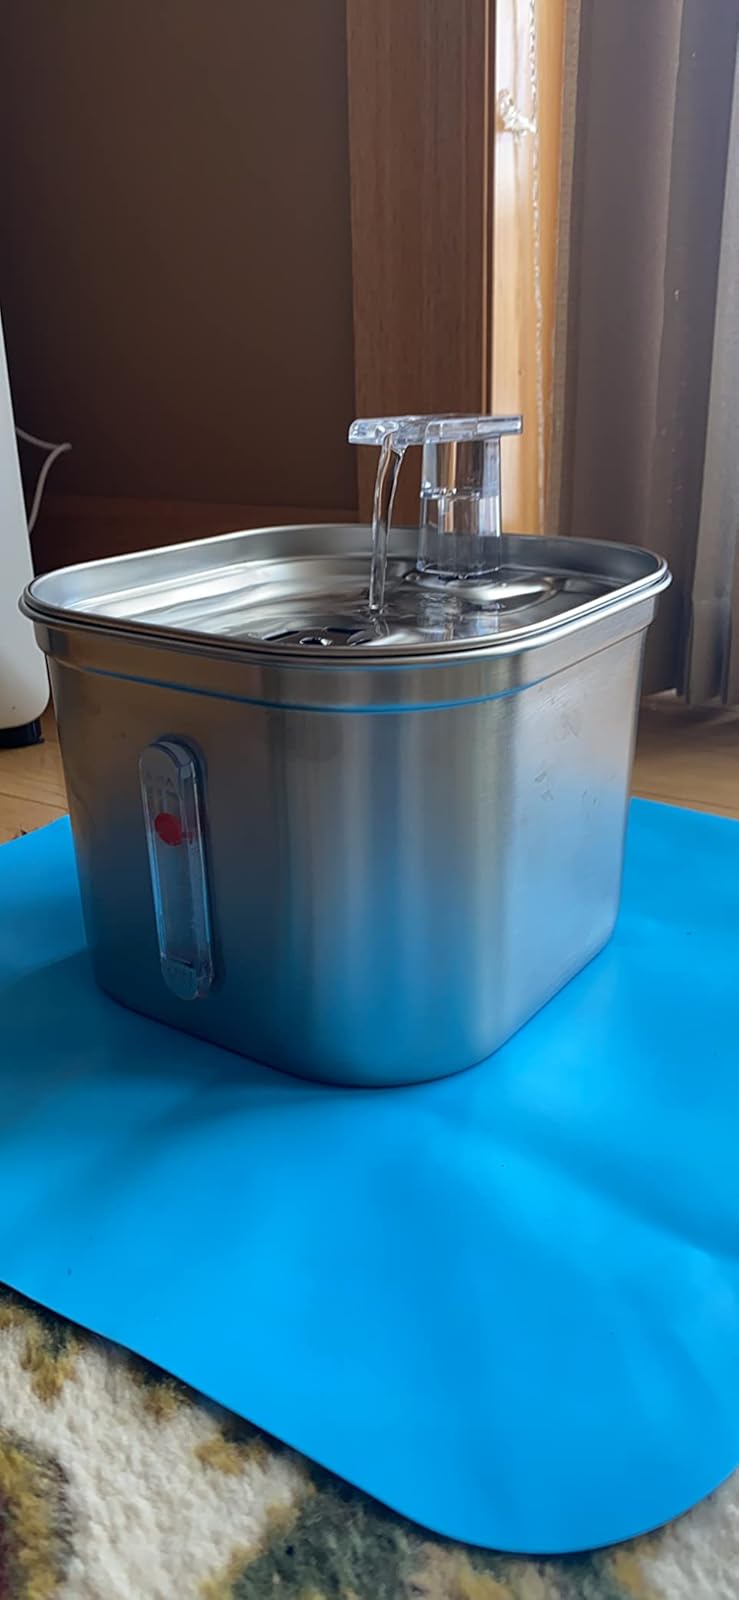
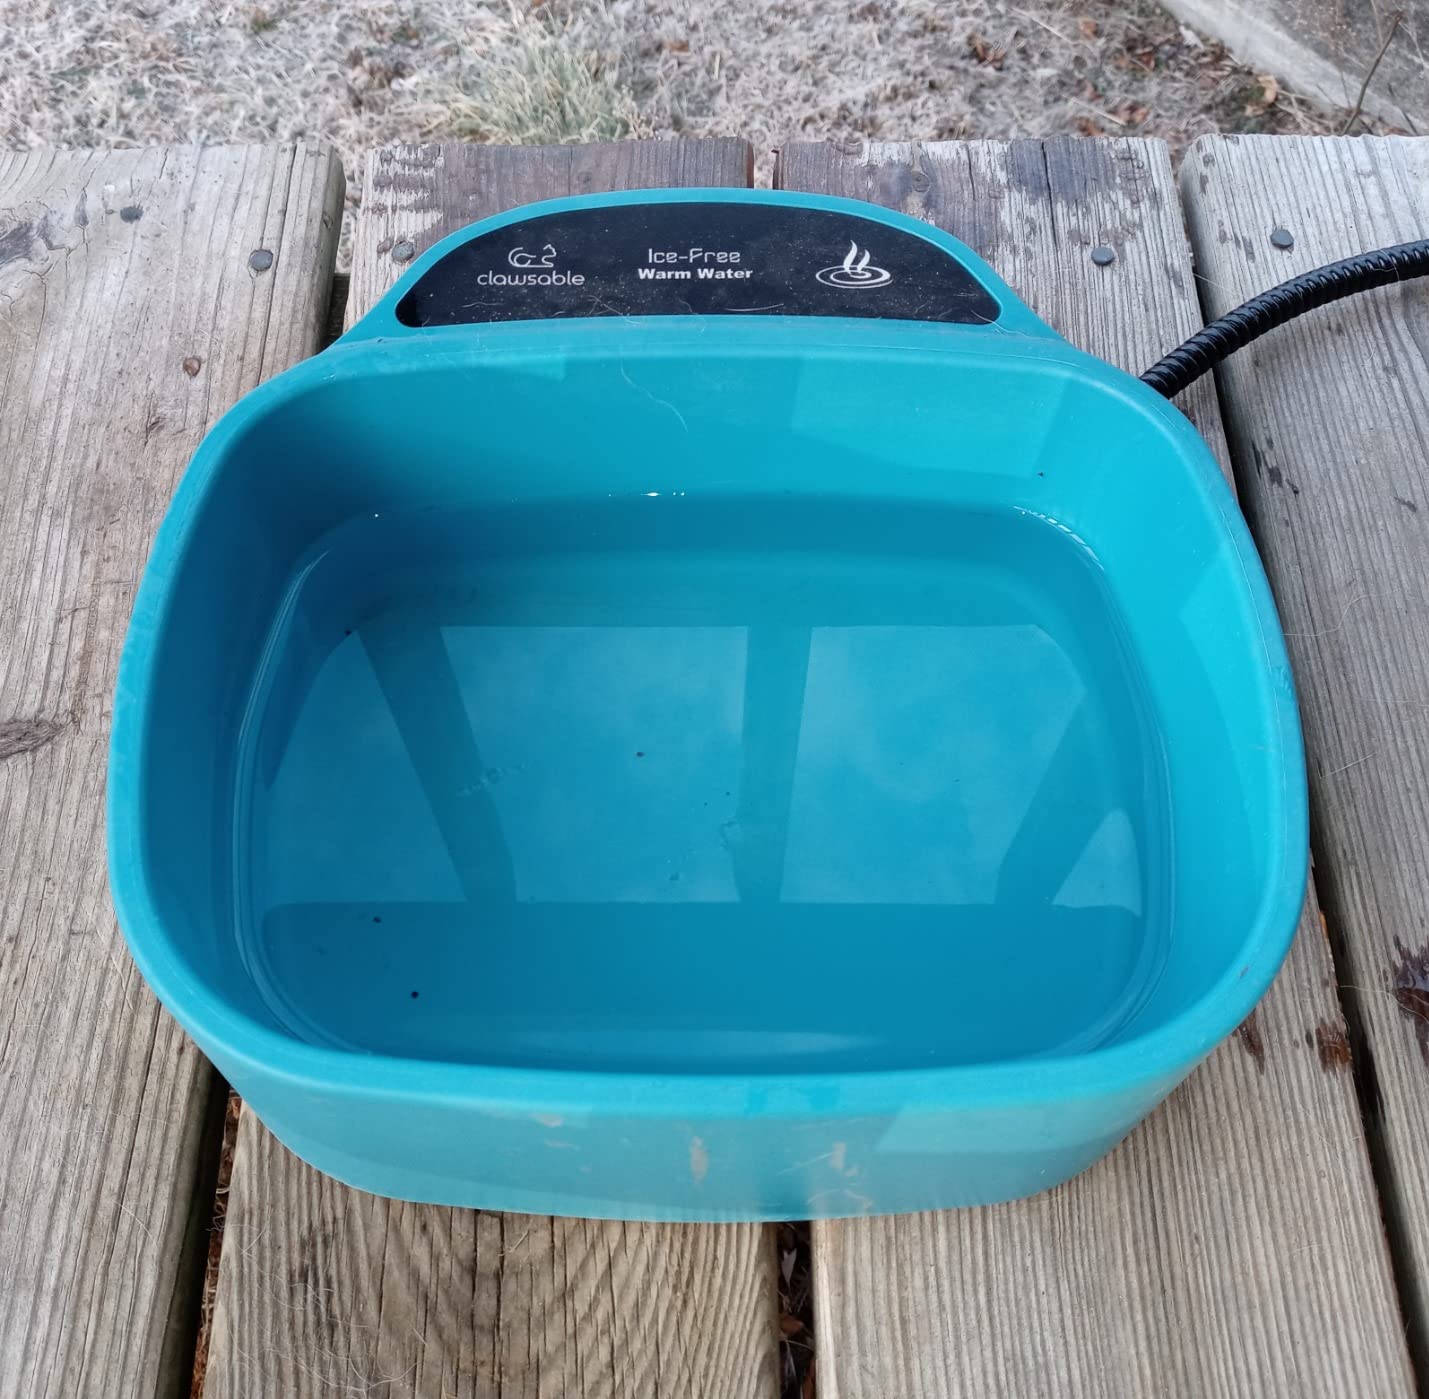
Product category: items_bowl
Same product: no